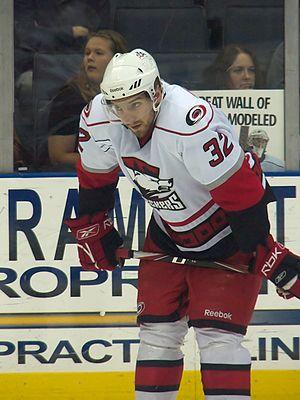
Oskar Osala est un joueur professionnel finlandais de hockey sur glace. Il évolue au poste d'attaquant.